Savona, New York

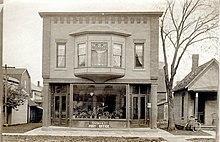
Savona, New York store on real photo postcard

According to the United States Census Bureau, the village has a total area of , all land.